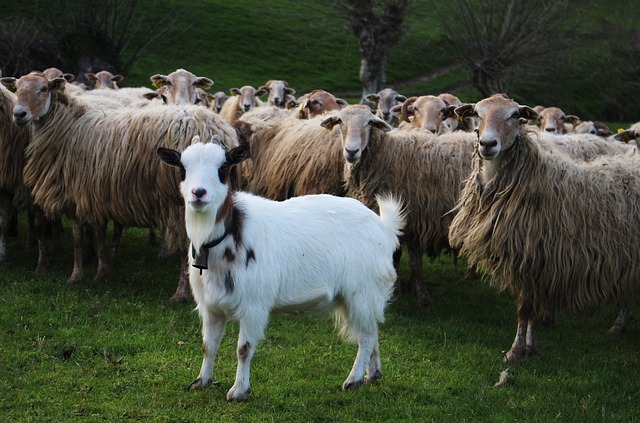
Label: sheep